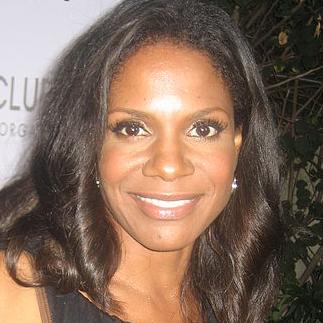
Age: 37